Kia Ora Stud

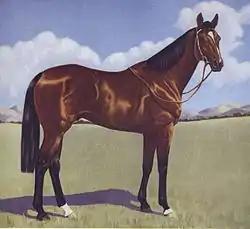
Shannon was one of the top horses bred at Kia-Ora Stud

The Kia Ora Stud is a Thoroughbred horse stud situated near Scone in the Hunter Valley, New South Wales. Percy Miller purchased the cattle property Kia-Ora from the established Segenhoe Stud in 1914 and from there developed the Kia Ora Stud.